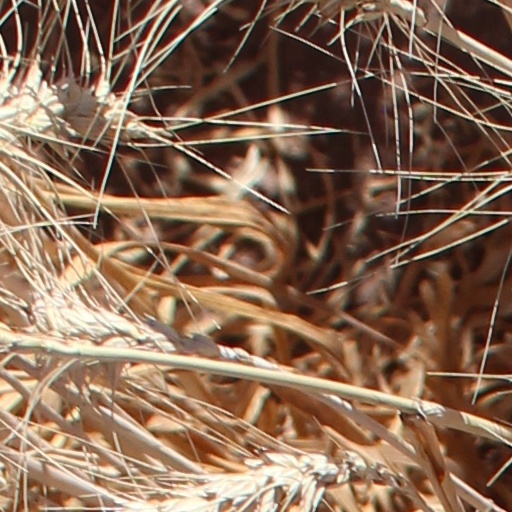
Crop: wheat